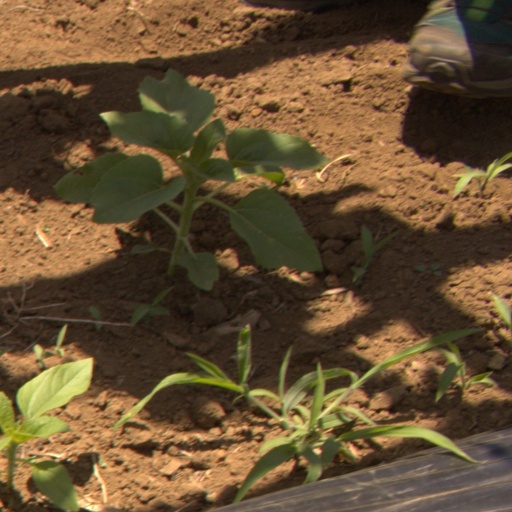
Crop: Jerusalem artichoke